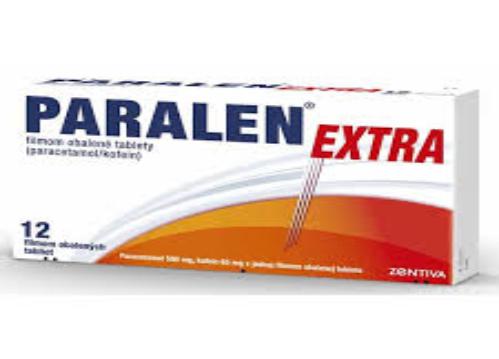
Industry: Medical